Dreidel

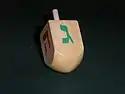
Wooden dreidel

As a result, five-sided dreidels were invented in 2022 to represent the Hebrew phrase ("nes gadól hayáh sham poh", "a great miracle happened here and there" or "a great miracle happened everywhere"). Twenty-sided dreidels are unique as they are not spinning tops but twenty-sided dice instead.